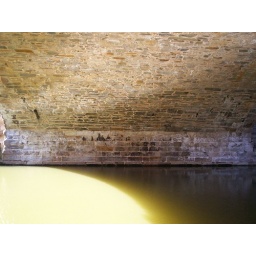
Walking along the C&amp;amp;O Canal in Georgetown. Went under this bridge. Liked the light on the water and reflection on the bridge above.